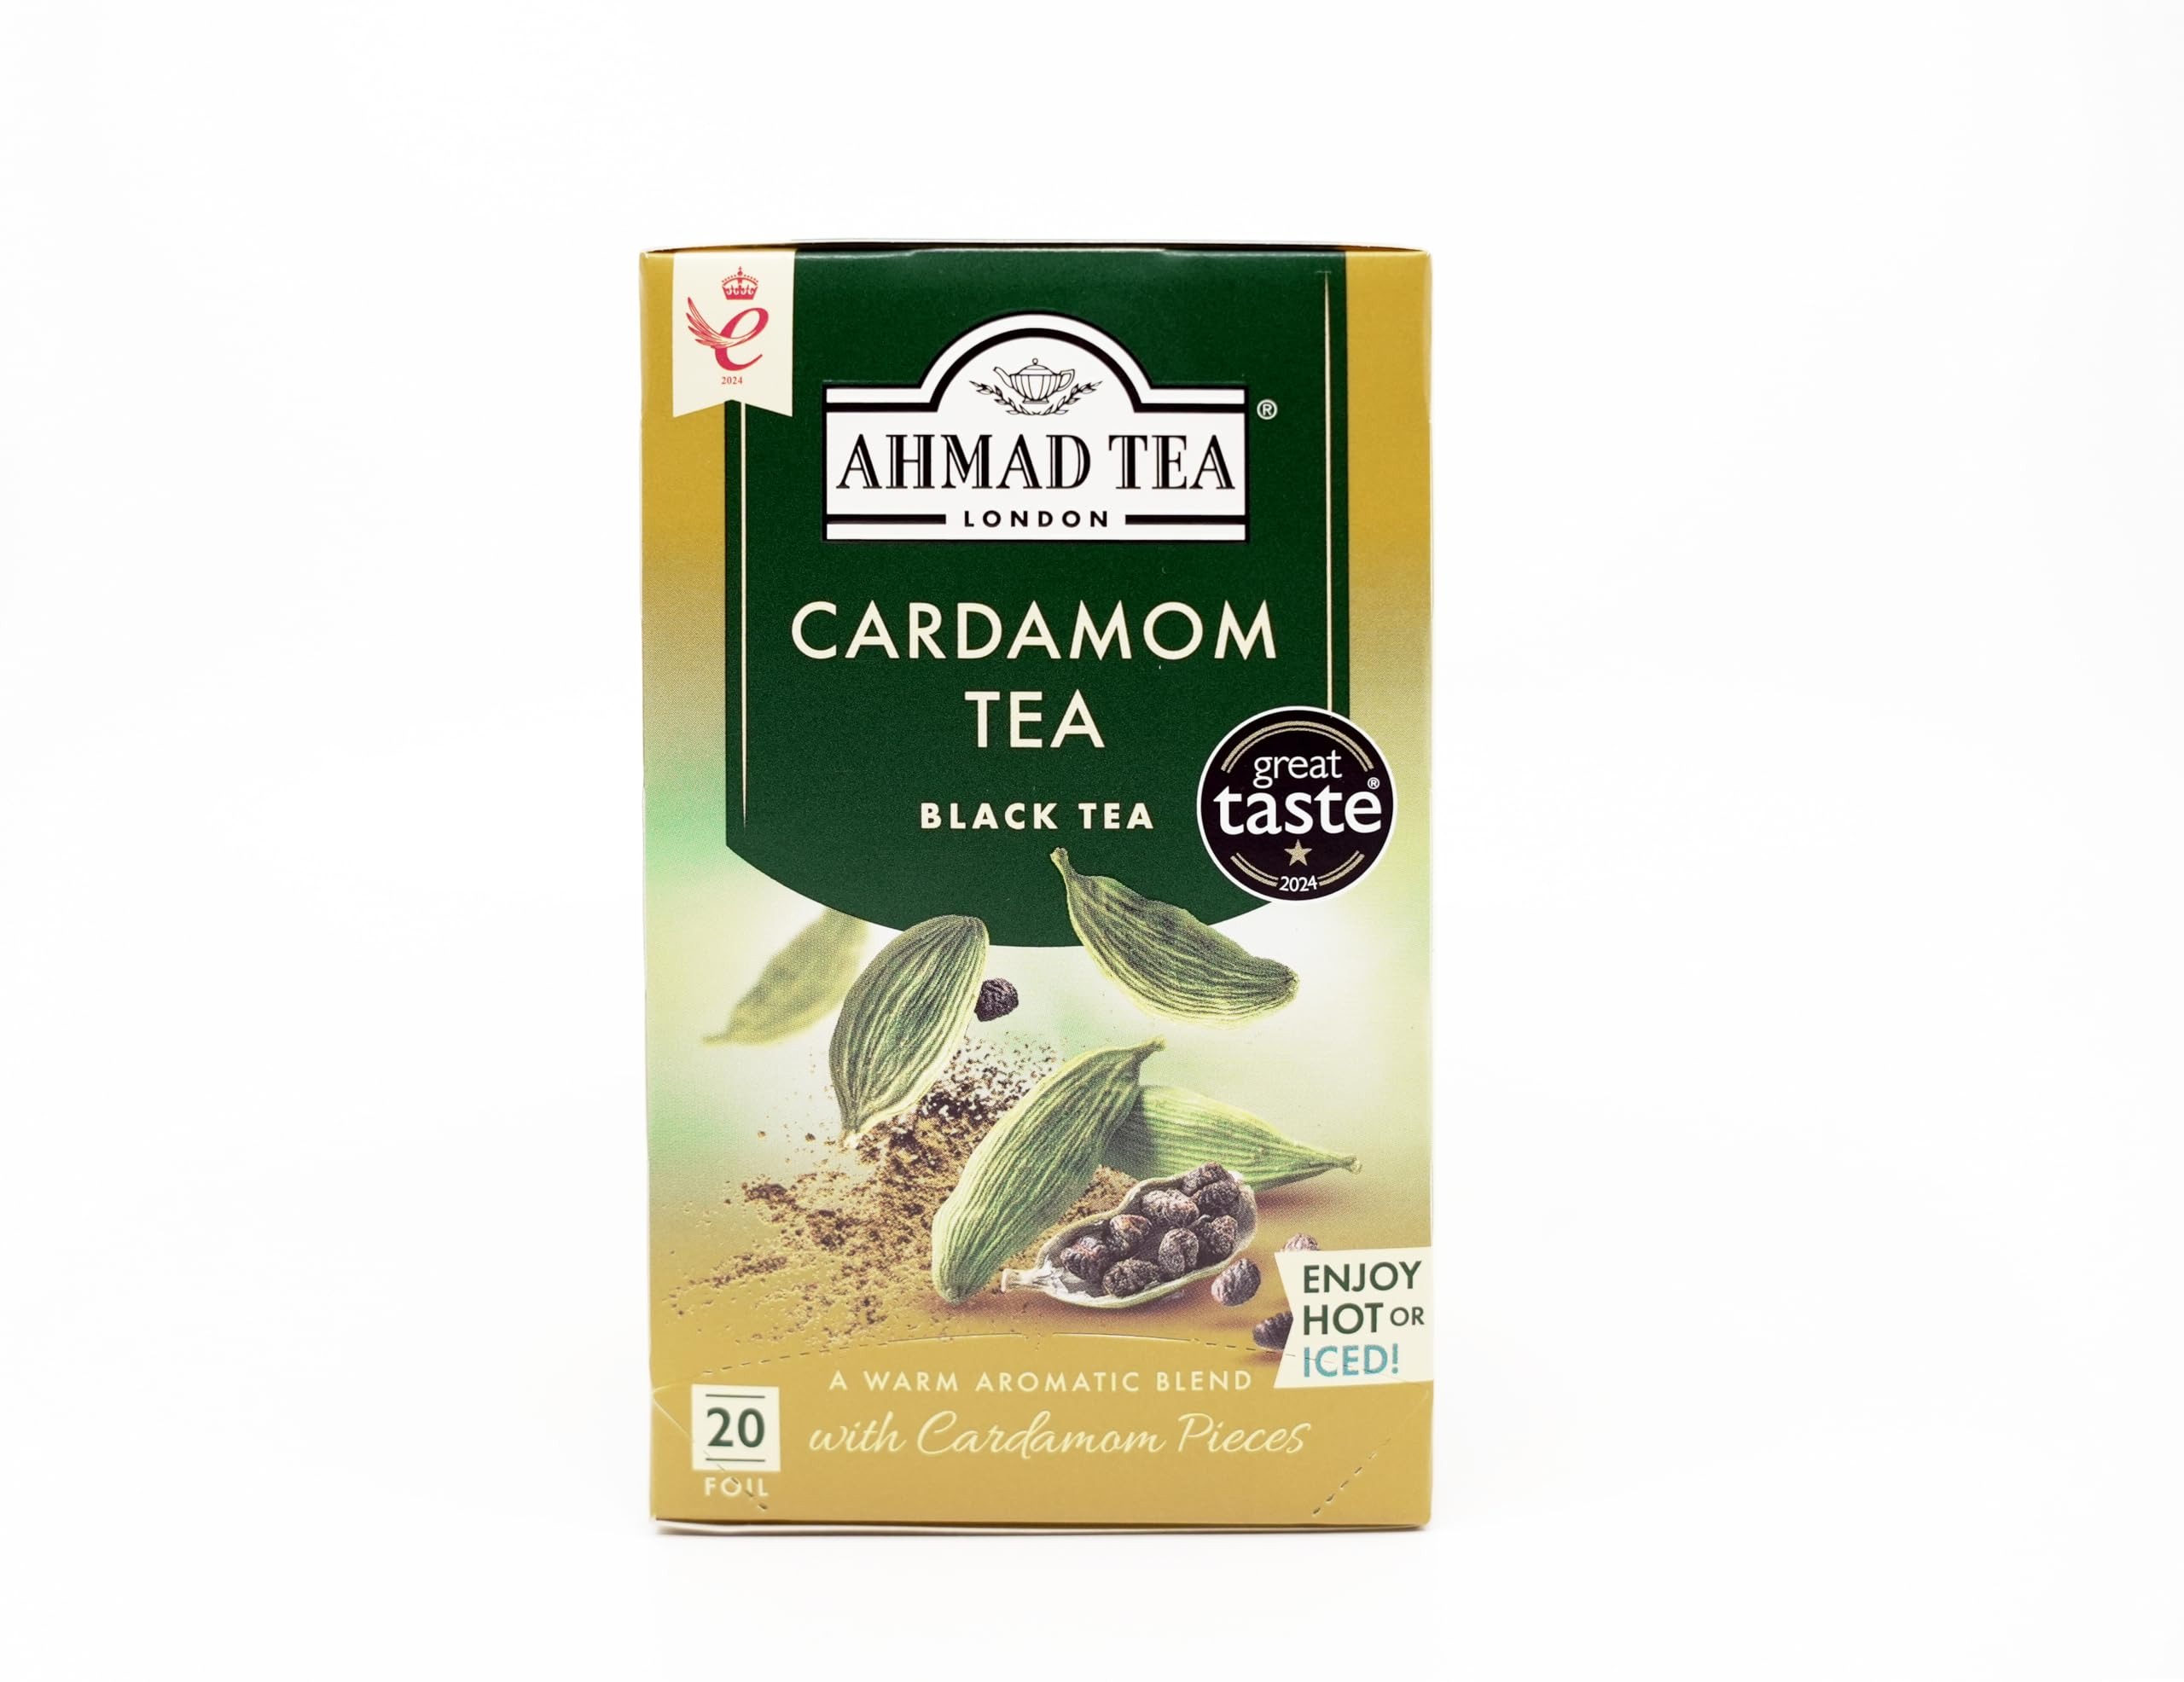
Item Name: Ahmad Tea Black Tea, Cardamom Teabags, 20 ct (Pack of 1) - Caffeinated & Sugar-Free
Bullet Point 1: DELICIOUS & SATISFYING FLAVOR – Ahmad Tea earned 22 Great Taste Awards, Cardamon being a worldwide best-selling black teas. Fresh cardamom flavor that complements the black teas with its warm aromatic spiciness.
Bullet Point 2: QUALITY INGREDIENTS – Committing to quality and consistency, Ahmad Tea blends only the finest leaves cultivated from our trusted growers and tea gardens around the world.
Bullet Point 3: BREWING YOUR TEA – Cardamon is offered in loose leaf, tagged teabags, and foiled envelope teabags. Steep according to the recommended time on the pack. Perfect for serving hot with a splash of milk.
Bullet Point 4: TEA BENEFITS – Strong antioxidant properties that help support heart health and boosts your immune system. Cardamon tea is naturally caffeinated, sugar-free and a great substitute for coffee and soft drinks.
Bullet Point 5: ETHICAL TEA PRACTICES – We are proud to support the Ethical Tea Partnership, who are working towards the lives of tea workers and their environment worldwide.
Value: 20.0
Unit: Count

Price: 6.7